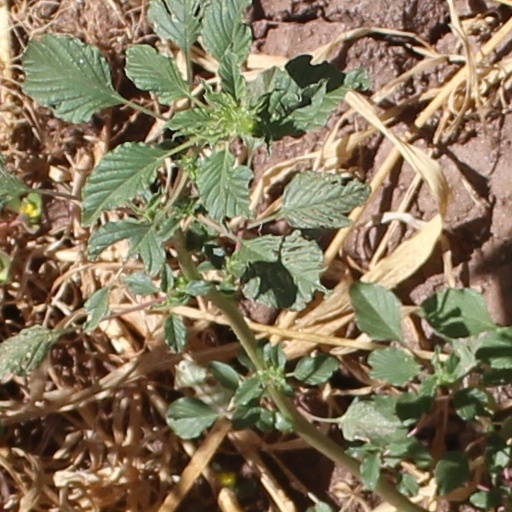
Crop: wheat